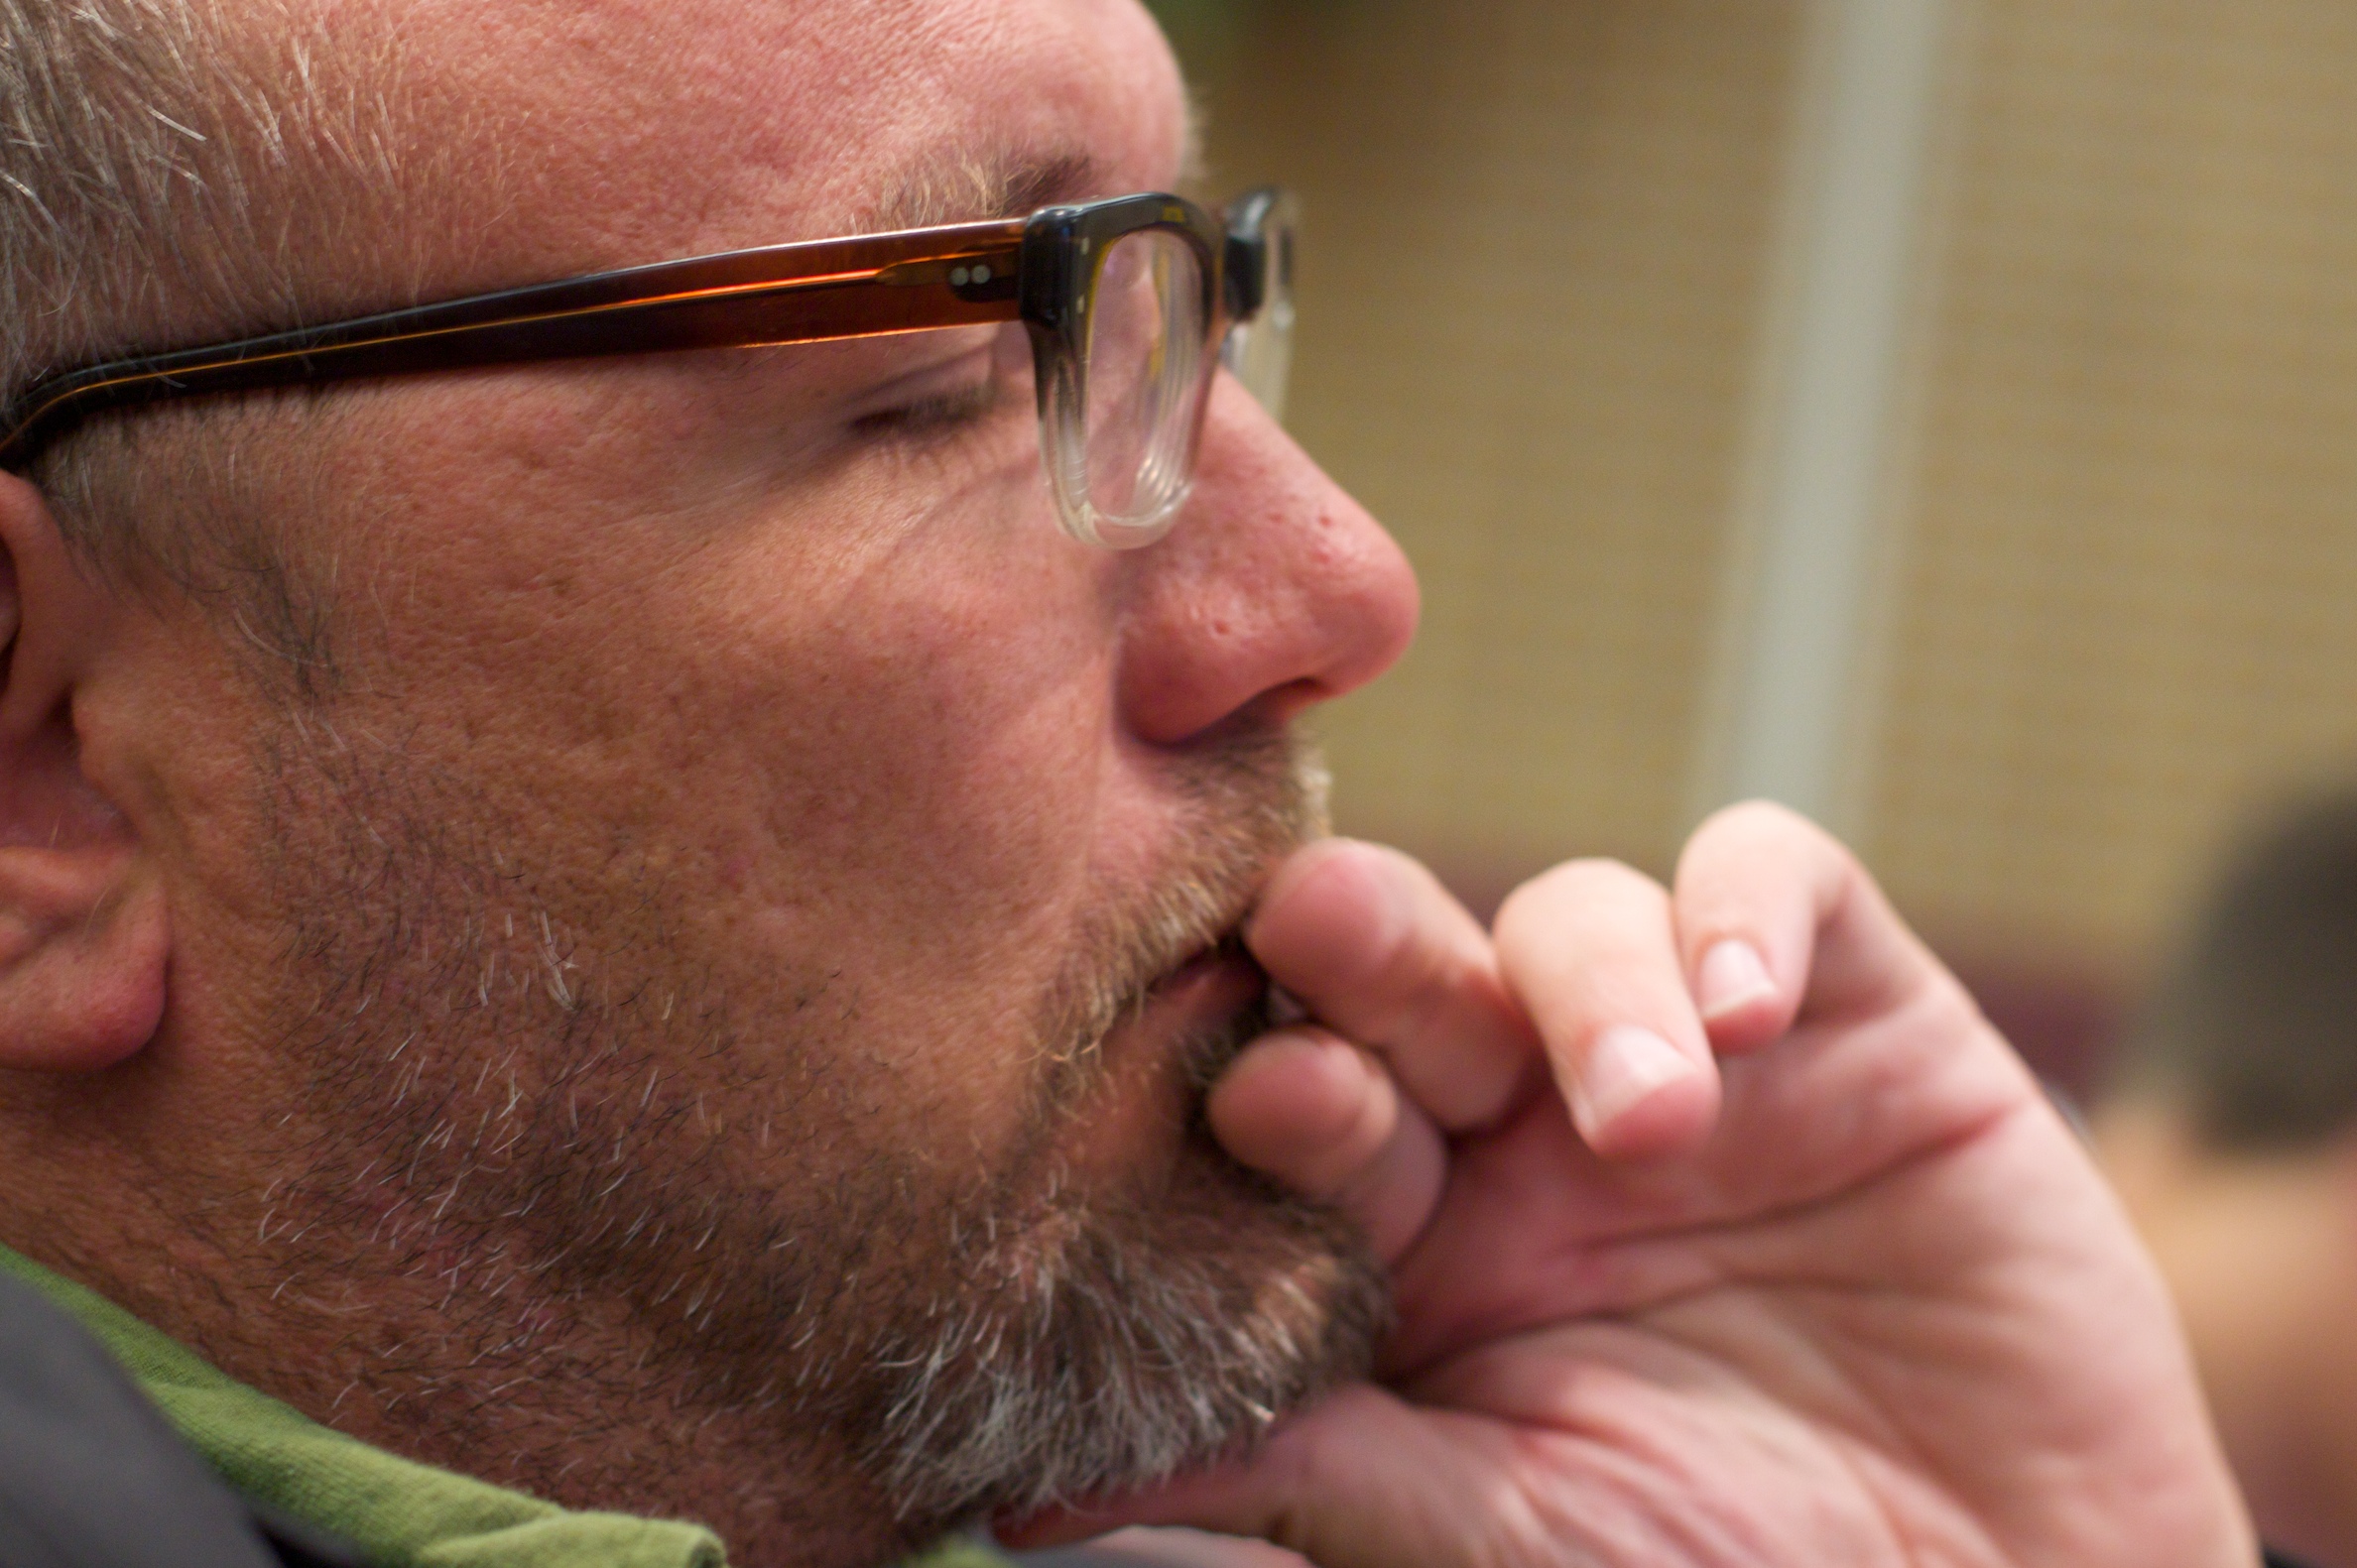
man, person, hair, male, portrait, vancouver, beard, senior citizen, close up, face, nose, eye, glasses, head, skin, opened09, facial hair